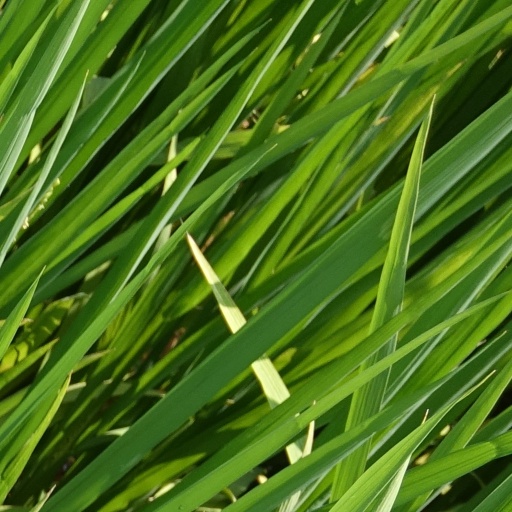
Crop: rice